.33 Winchester

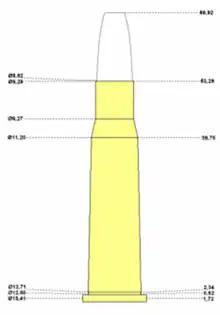
Dimensions of the .33 Winchester

A good round for deer, elk, or black bear in wooded terrain at medium range, it outperforms the ballistically similar .35 Remington and can be improved with modern powders.